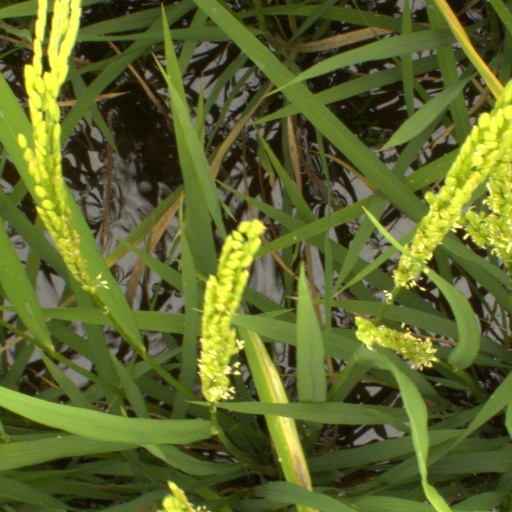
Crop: rice